Arnaud Beltrame

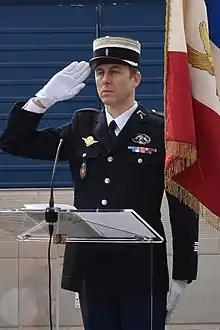
Lieutenant colonel Beltrame during a military ceremony in February 2018

After following a reserve officer cursus during his military service, Beltrame became a serving reserve artillery officer, assigned first to the 35th Airborne artillery regiment in Tarbes and then the 8th artillery regiment in Commercy. He then transferred to the Gendarmerie and was briefly assigned to the Mobile Gendarmerie armored unit in Satory, near Versailles, before being selected in 2003 for the elite gendarmerie parachute squadron (EPIGN), also based at Satory. He deployed to Iraq in 2005 and received military honors for his service there. He then joined the Republican Guard, part of the national gendarmerie that provides guards of honor and security for the State. He was stationed at the Élysée Palace between 2006 and 2010 and then took command of a Departmental Gendarmerie company in Avranches from 2010 to 2014. After staff service with the Ministry of Ecology and post-graduate training in Business administration and Economy, he joined the Carcassonne Departmental gendarmerie unit in southwestern France in August 2017 as deputy commander.